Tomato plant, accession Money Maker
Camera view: horizontal (90 deg, fisheye); turntable rotation: 240 degrees
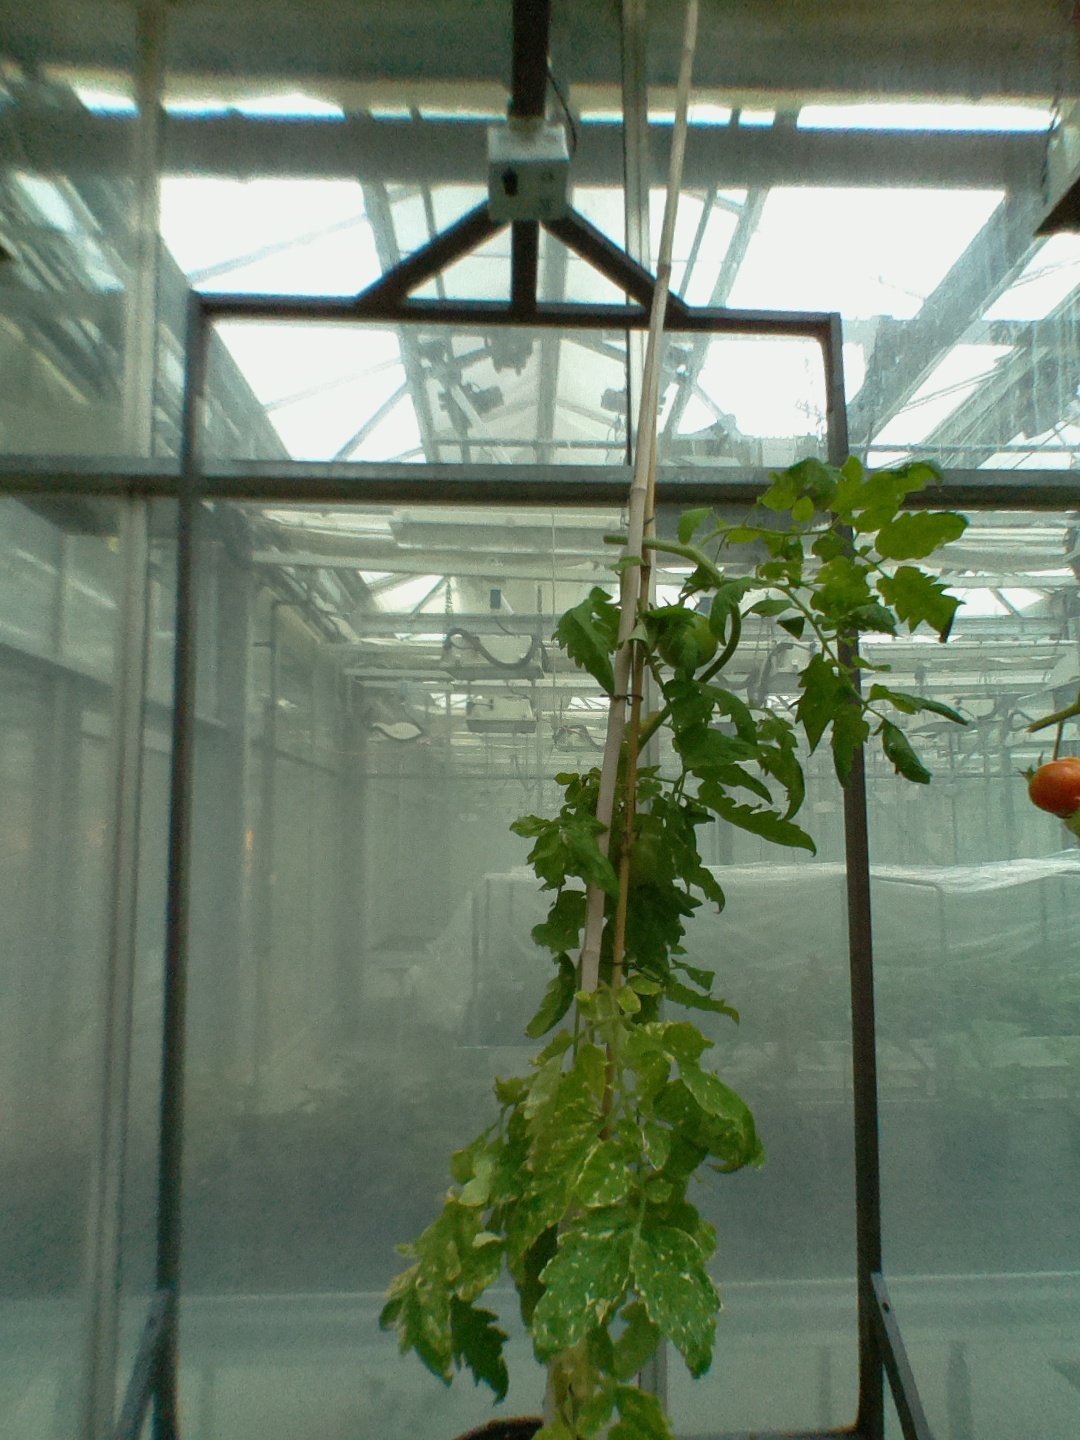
BBCH growth stage 79: 90% -100% of final fruit size